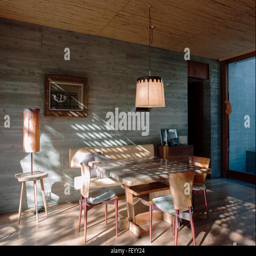
interior of a modern japanese living room with concrete wall